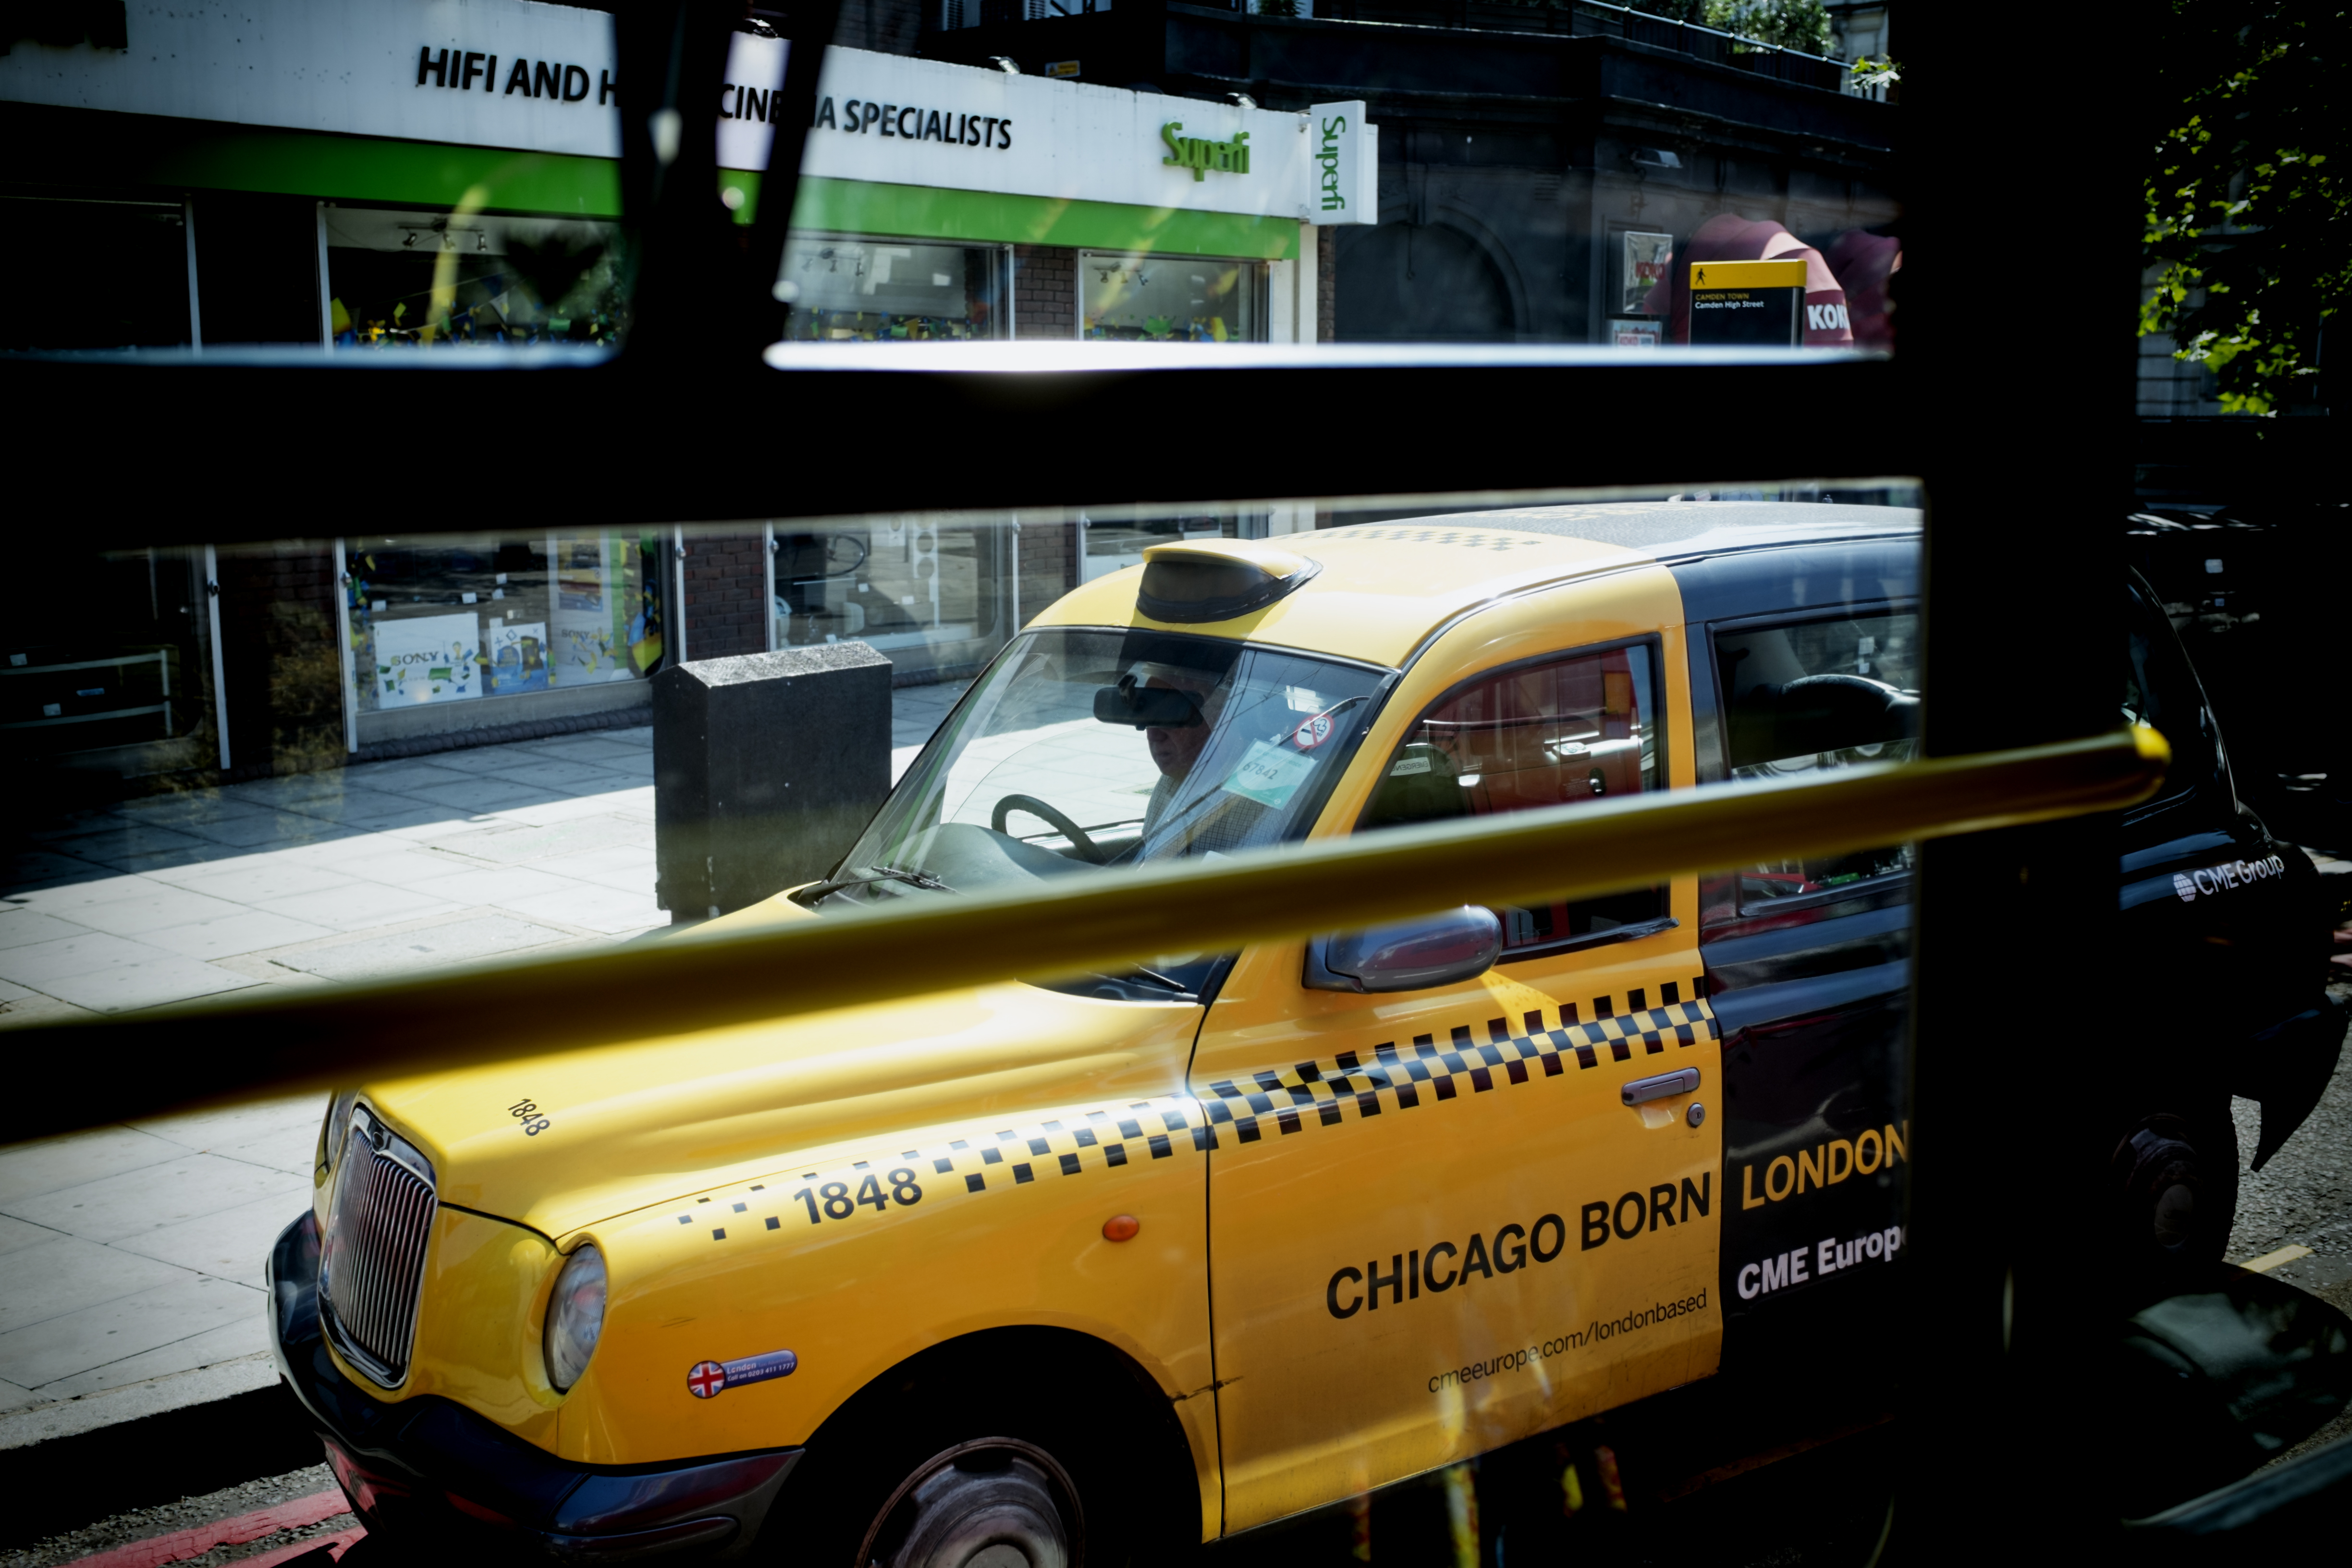
traffic, street, car, driving, taxi, cab, transport, truck, vehicle, public transport, motor vehicle, england, london, capitalvehicle, auto show, mode of transport, automobile make